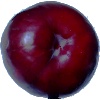
Label: Plum 2